Pedal keyboard

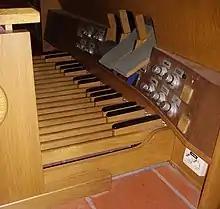
This photo of a BDO pedalboard shows the variety of other controls that are positioned near the pedalboard, including foot pistons and expression pedals.

The works of Dutch composer, organist, and pedagogue Jan Pieterszoon Sweelinck (1562–1621) contain the earliest example of an independent part for the pedal, rather than a sustained bass drone. His work straddled the end of the Renaissance and beginning of the Baroque eras, and he helped establish the north German organ tradition.